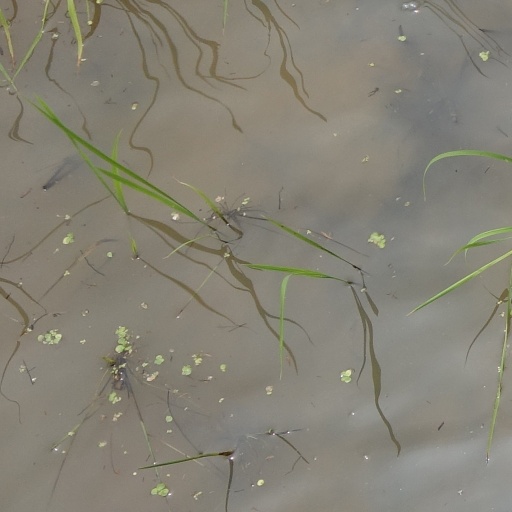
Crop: rice